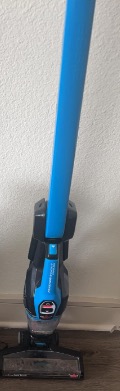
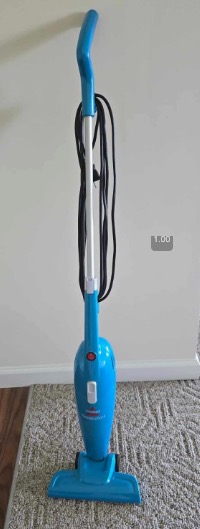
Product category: items_vacuum
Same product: no